Jānis Čakste

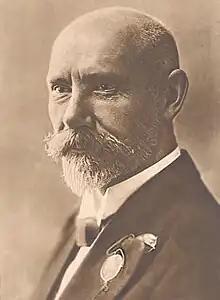
Čakste in 1926

Jānis Kristaps Čakste (14 September 1859 – 14 March 1927) was a Latvian politician and lawyer who served as the first head of an independent Latvian state as the Chairman of the People's Council (1918–1920), the Speaker of the Constitutional Assembly (1920–1922), and as the first President of Latvia (1922–1927).